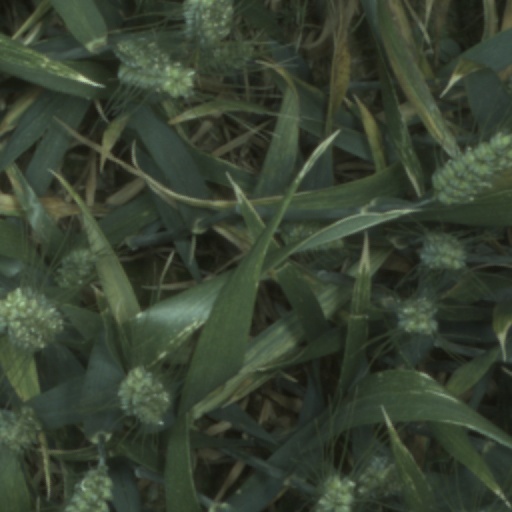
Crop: wheat